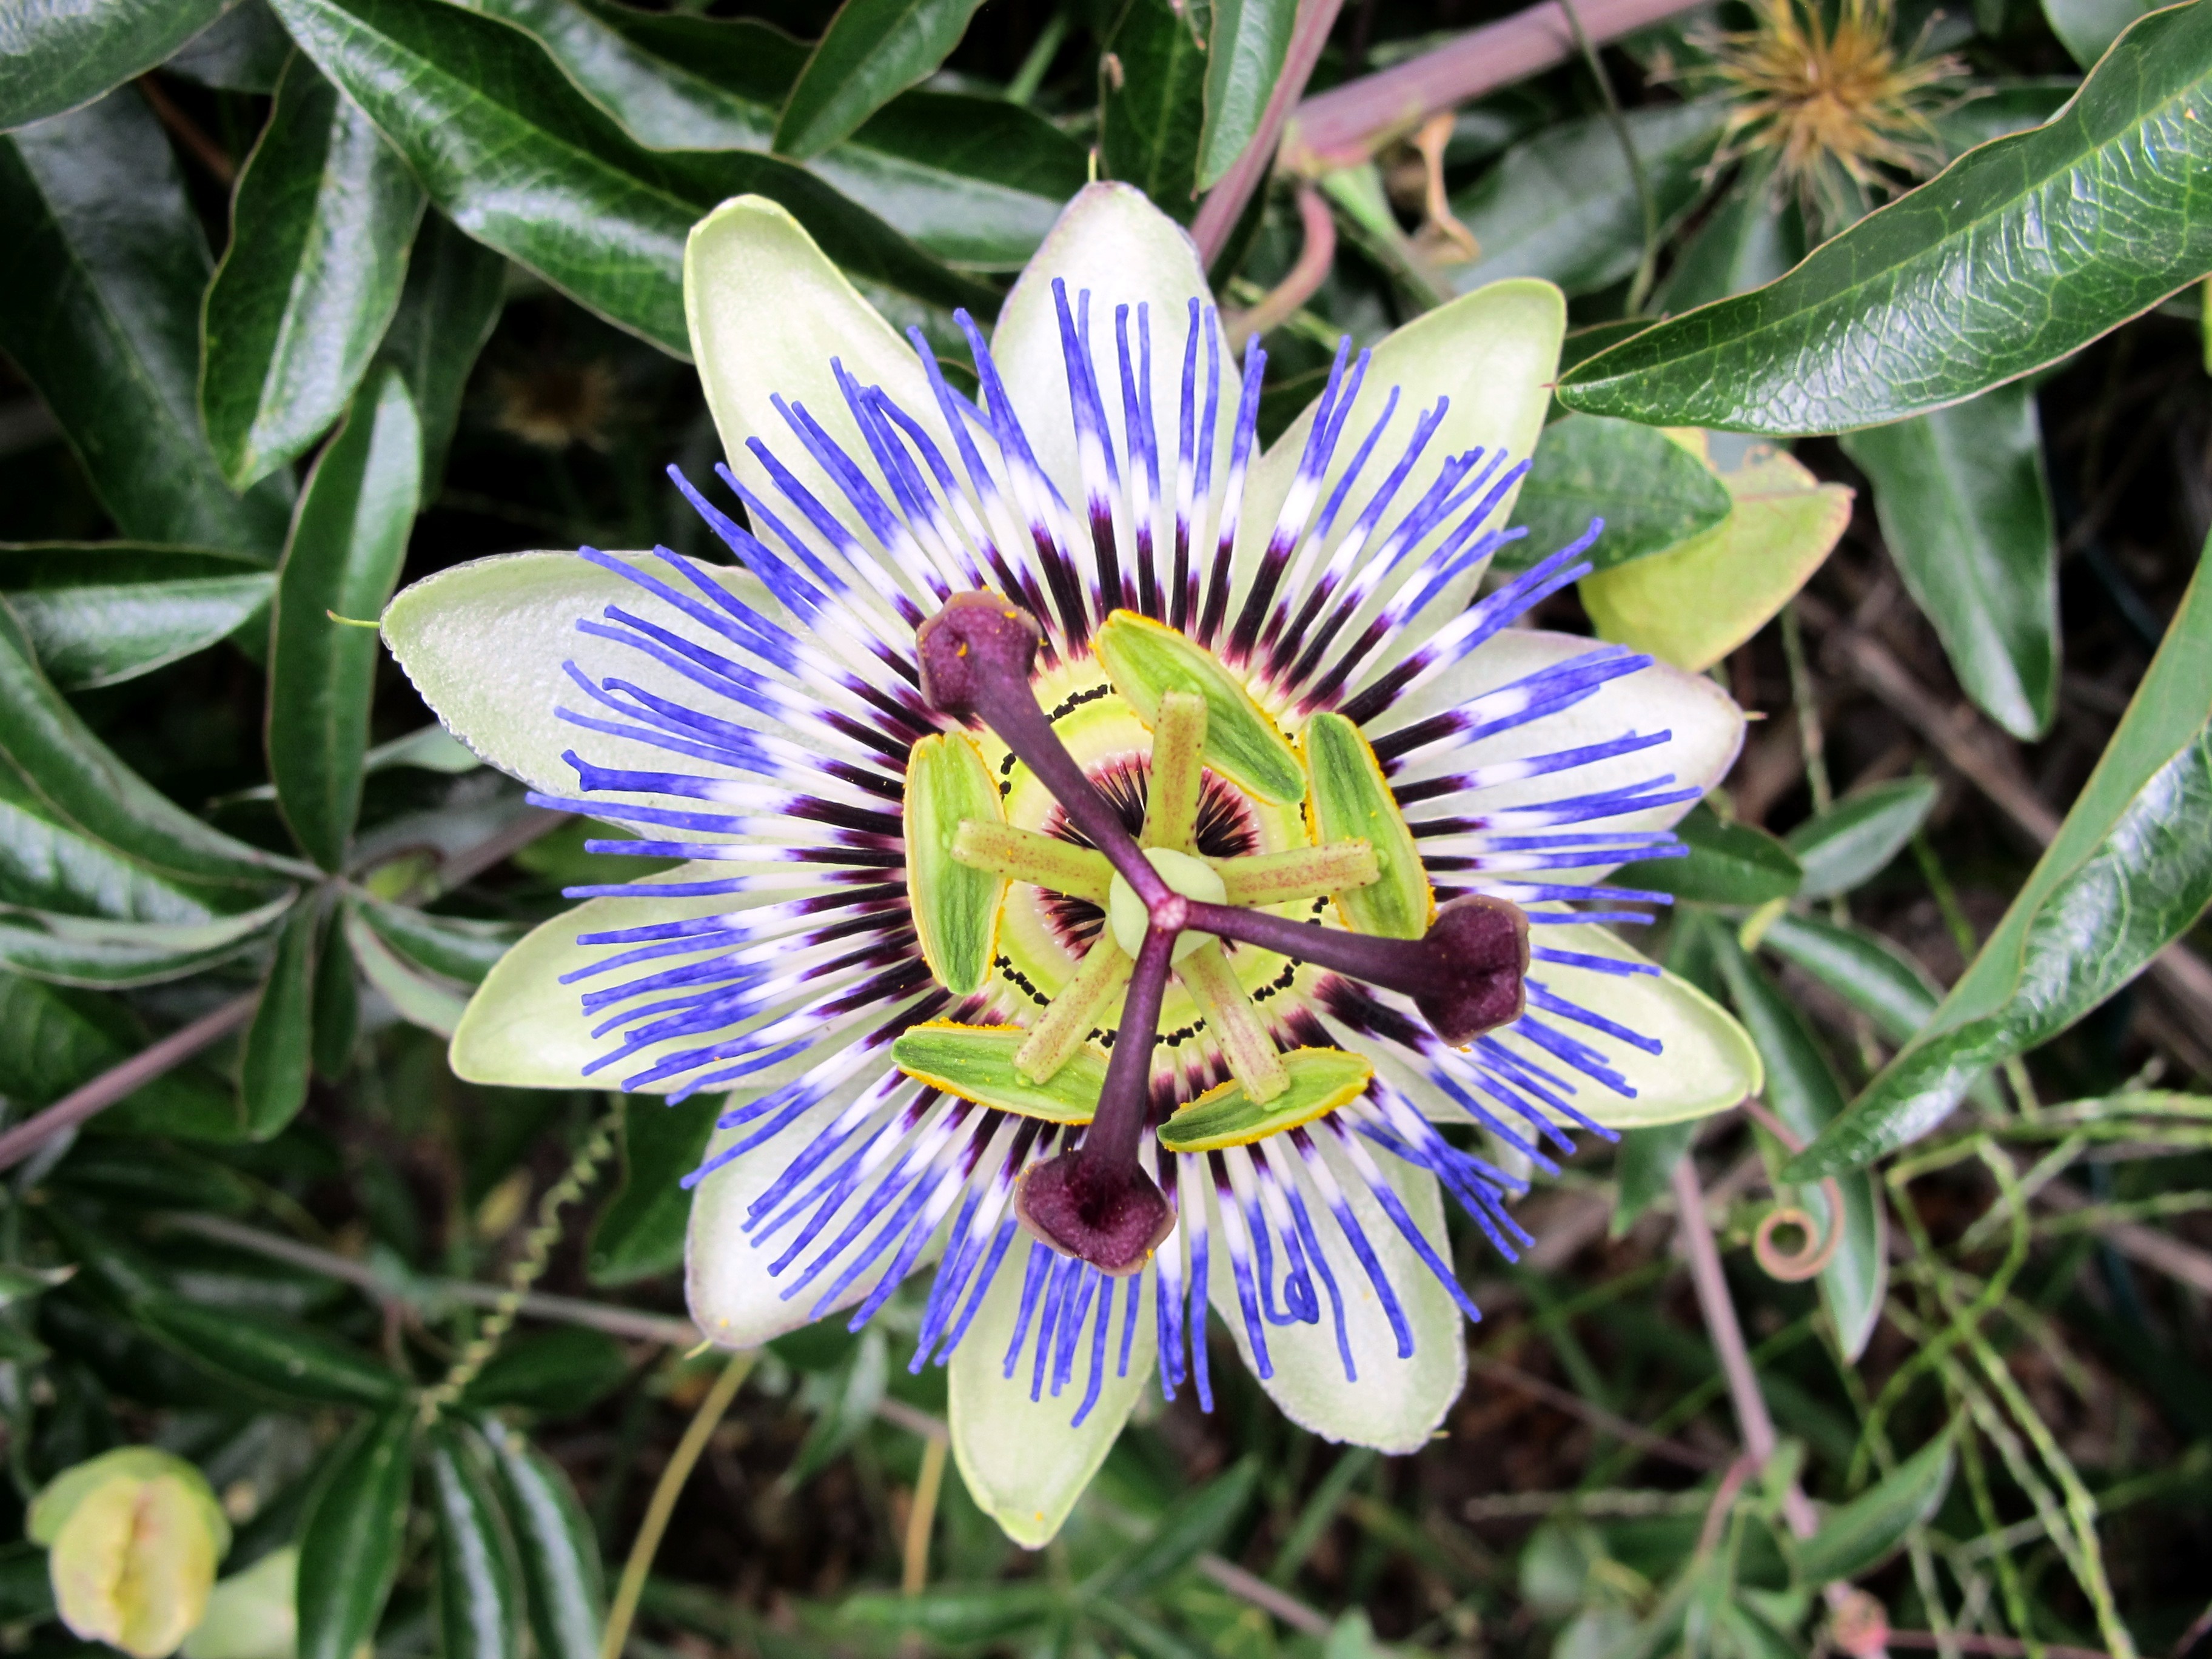
nature, blossom, plant, flower, bloom, herb, botany, garden, flora, wildflower, passion flower, macro photography, flowering plant, land plant, passion flower family, purple passionflower